Prairie restoration

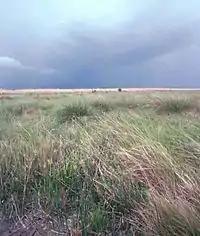
A Coastal prairie restoration project in Texas

Prairie restoration is a conservation effort to restore prairie lands that were destroyed due to industrial, agricultural, commercial, or residential development. The primary aim is to return areas and ecosystems to their previous state before their depletion.